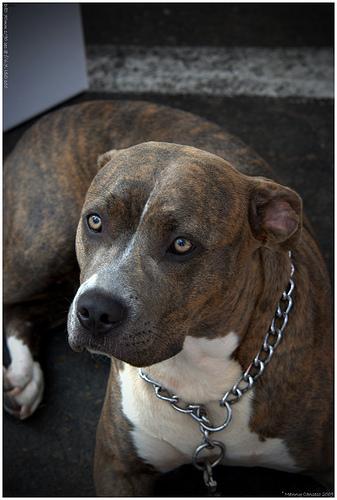
Breed: american pit bull terrier